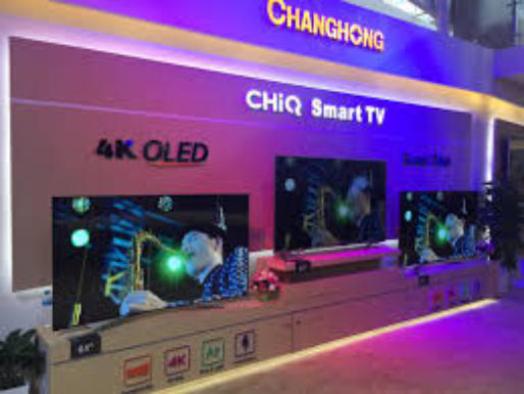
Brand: changhong
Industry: Electronic